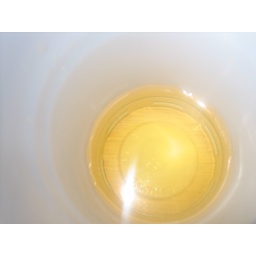
by Coco - it's actually a plastic cup with apple juice in it.